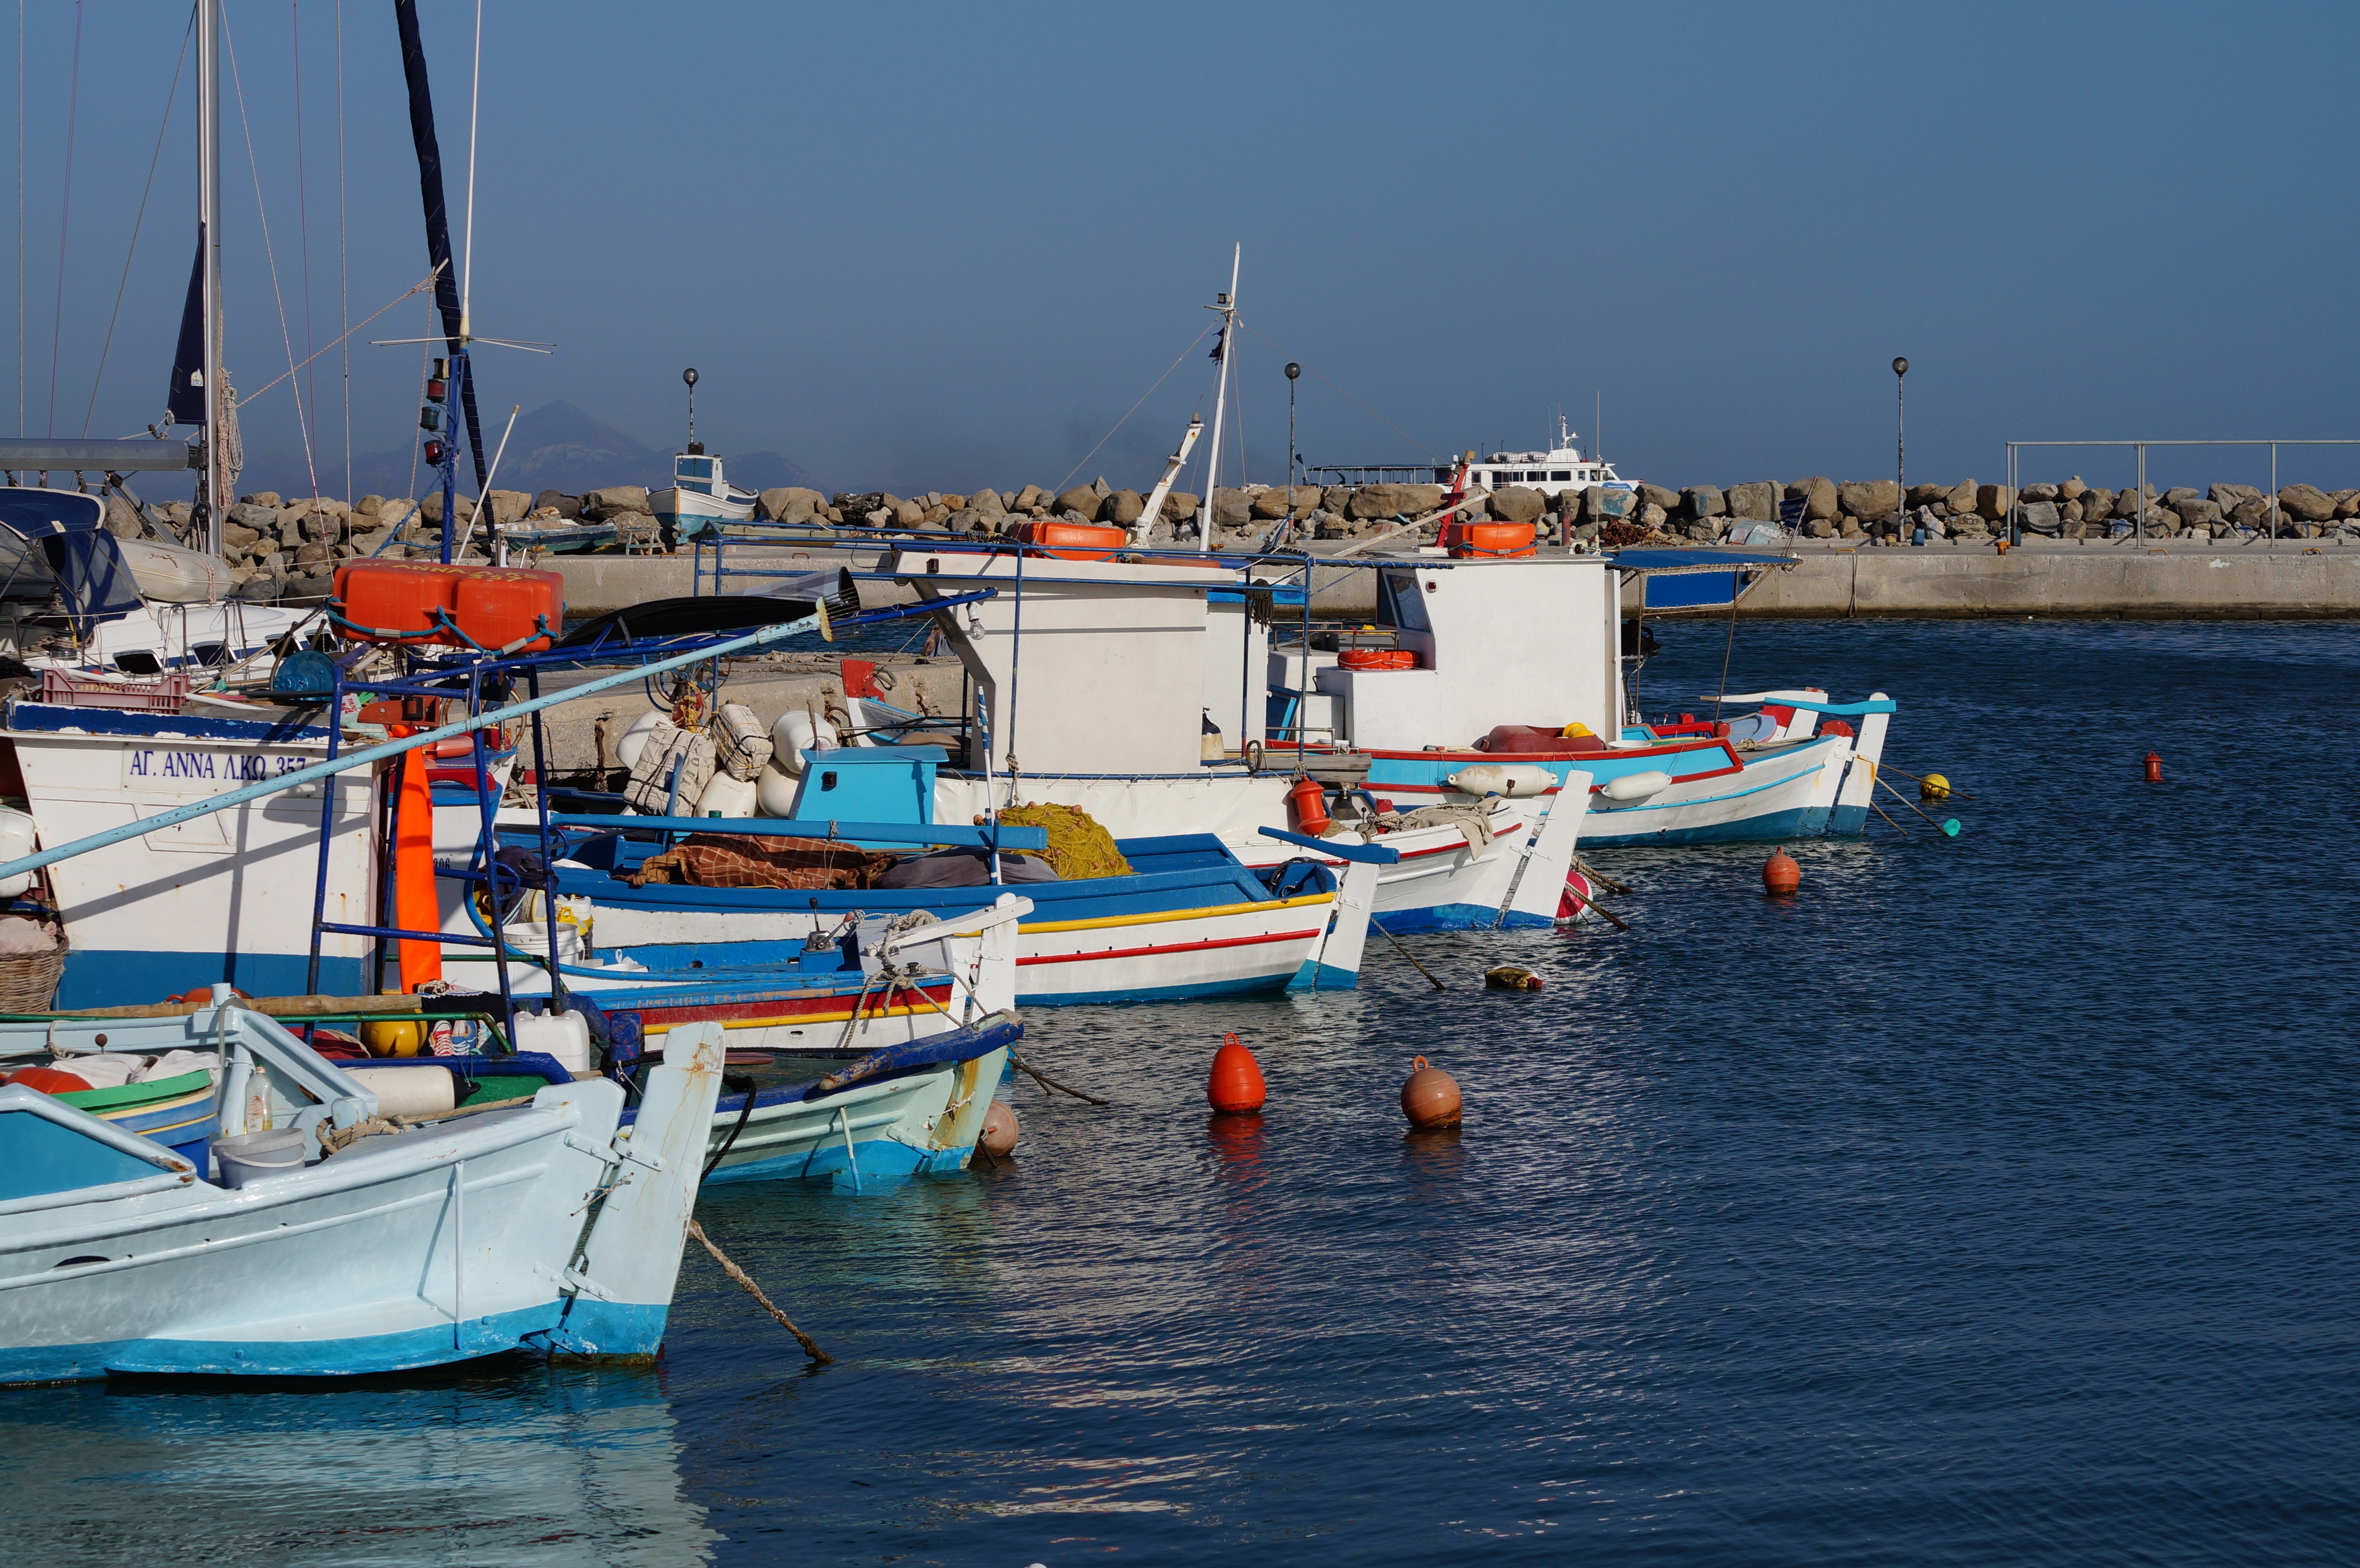
sea, coast, water, ocean, dock, sky, boat, wave, recreation, fisherman, island, harbor, marina, port, body of water, boating, boats, marine, greece, channel, watercraft, fishing vessel, kos, coastal and oceanic landforms, water transportation